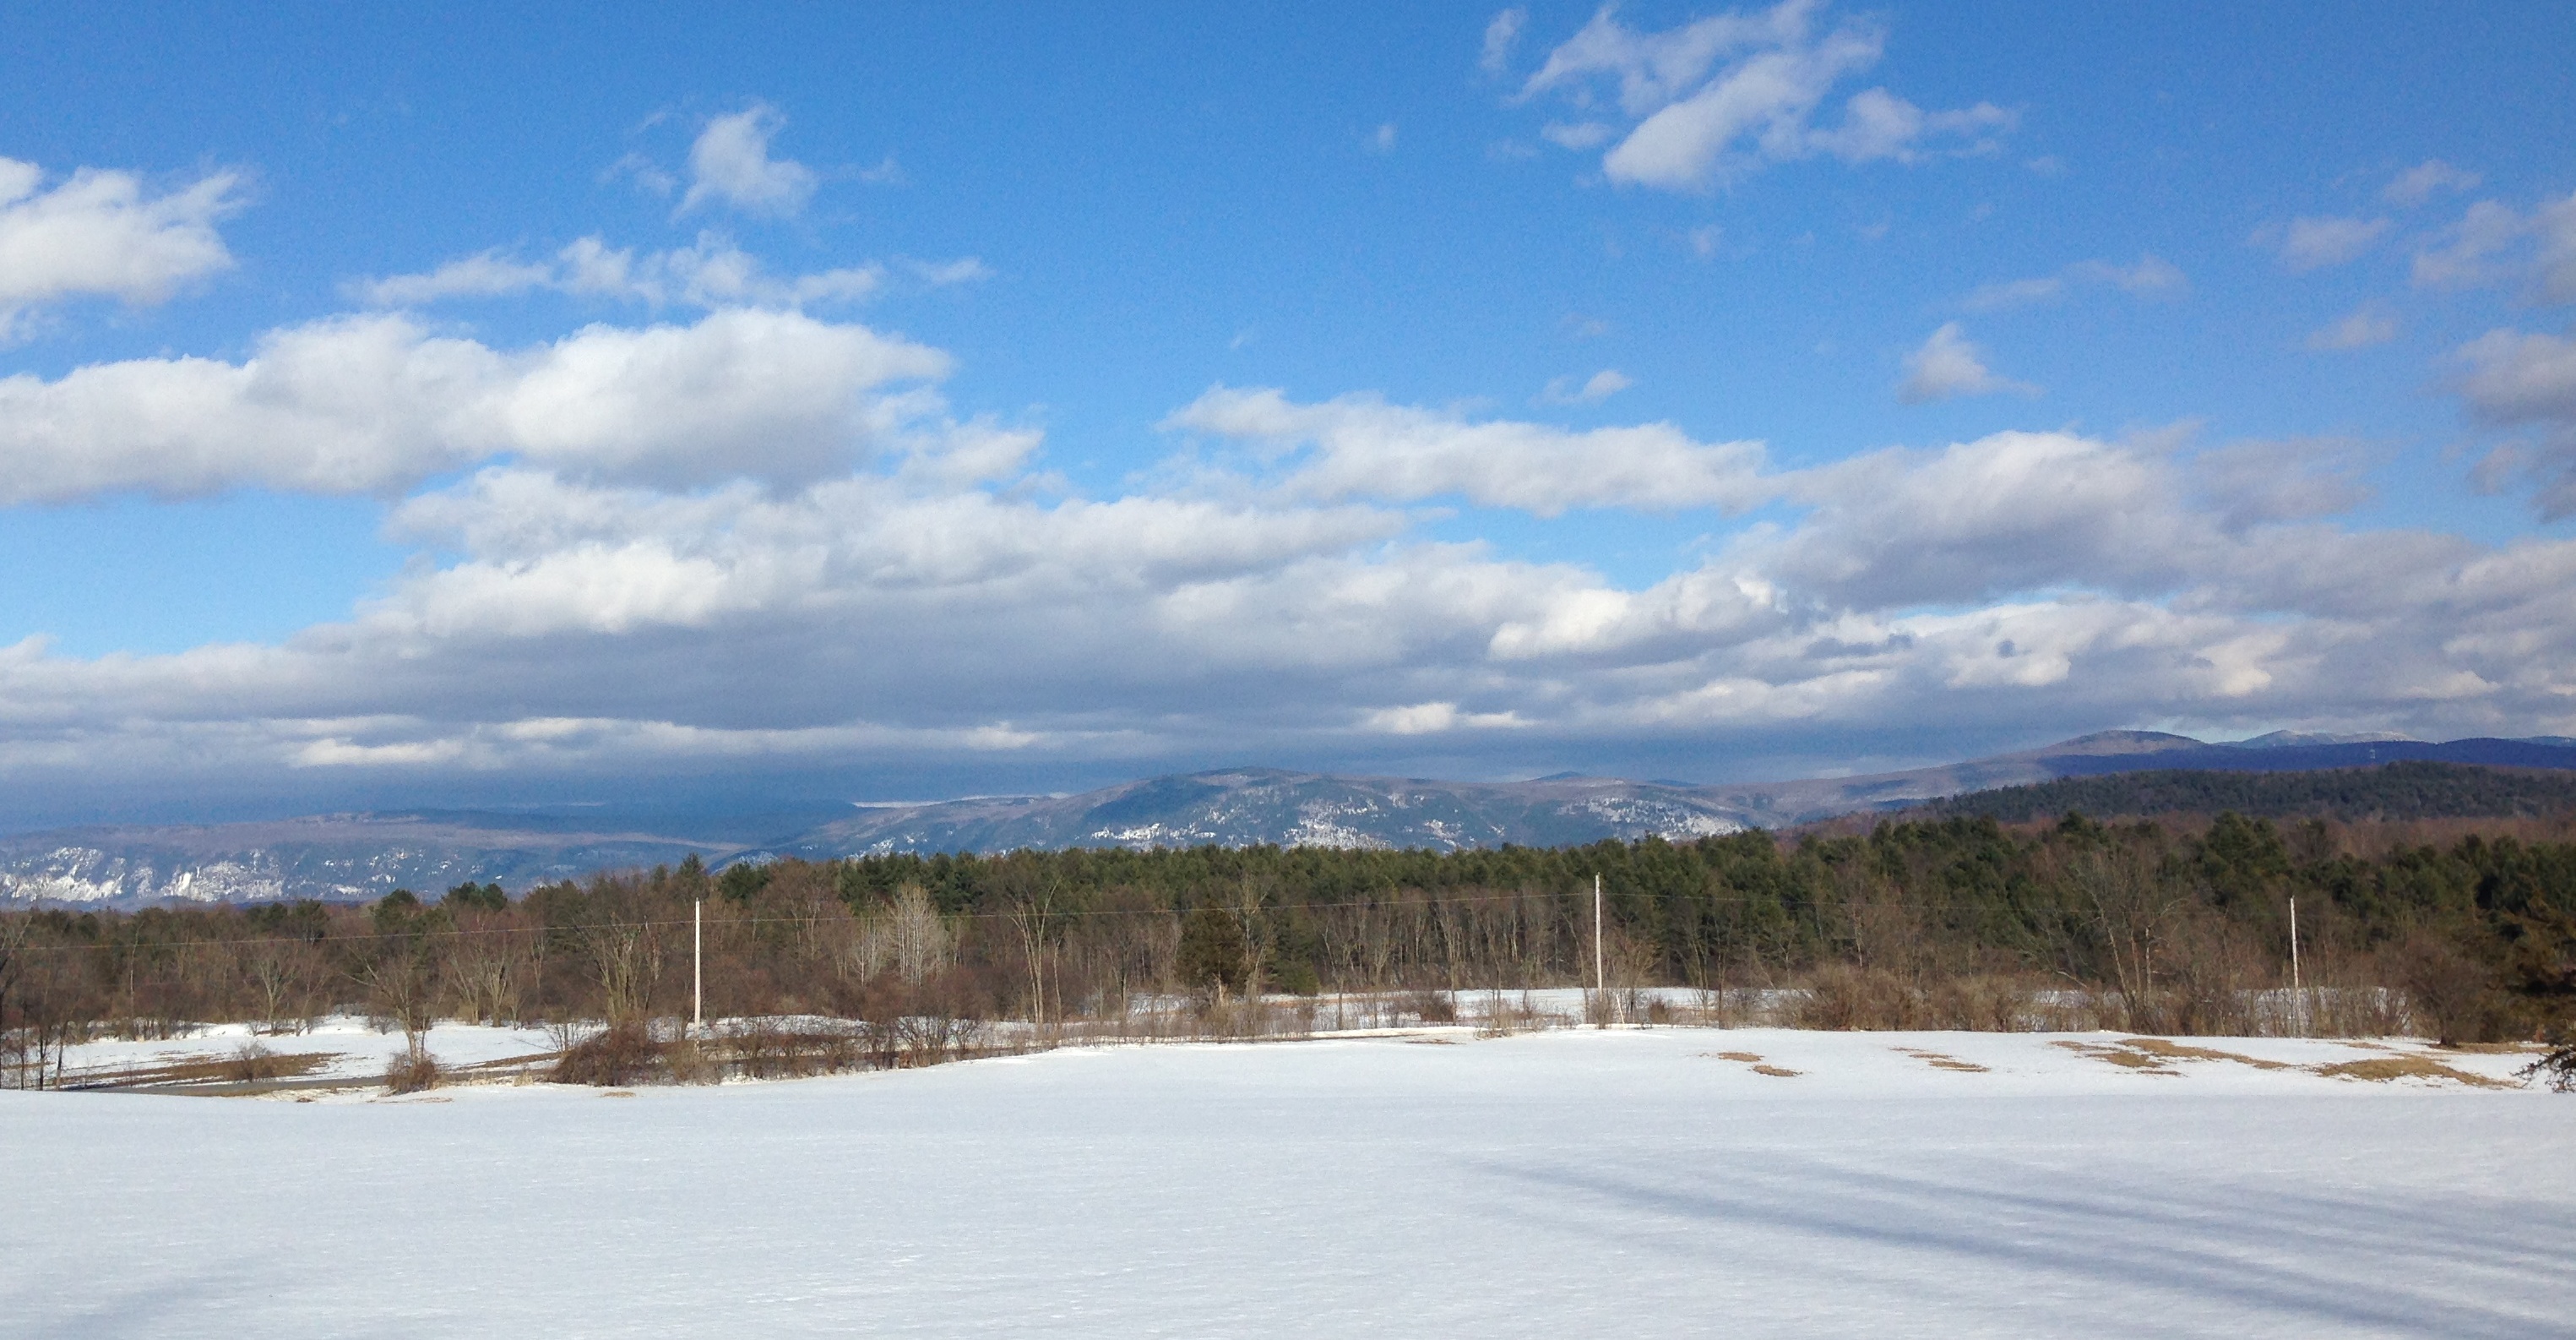
mountain, snow, winter, cloud, sky, panorama, weather, season, plain, cool image, plateau, habitat, piste, ecosystem, natural environment